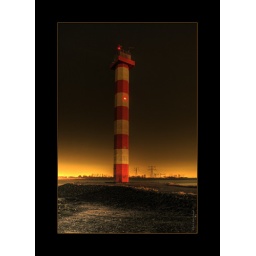
a navigation light for the ships coming in the port of Rotterdam, the glow at the horizon is from green houses